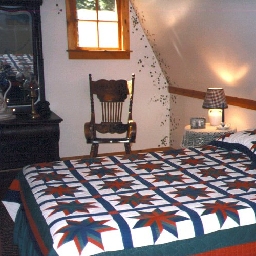
Room type: bedroom